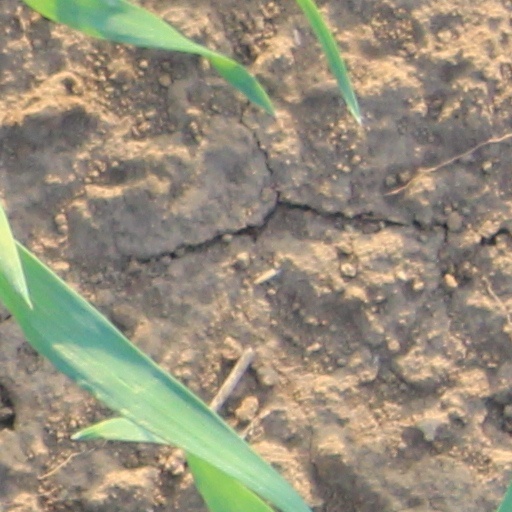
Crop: wheat